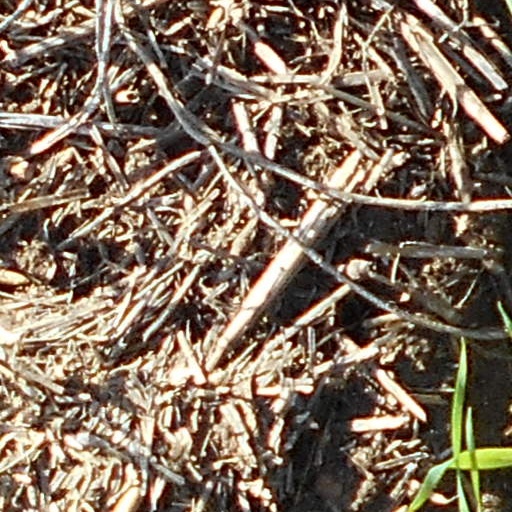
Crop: wheat